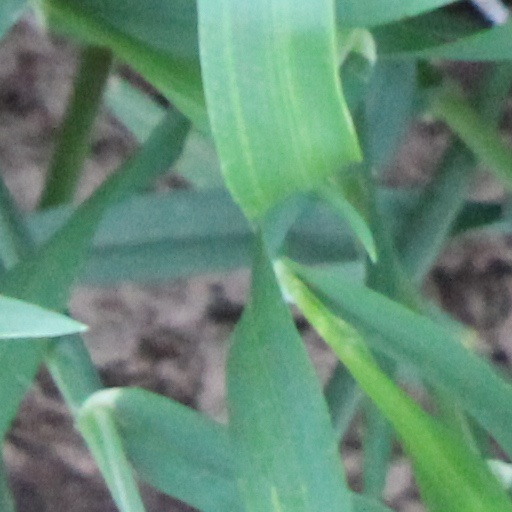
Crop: wheat